Songbird (horse)

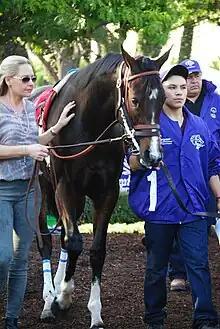
Songbird at the 2016 Breeders' Cup Distaff

Songbird (foaled April 30, 2013) is a retired US Hall of Fame Thoroughbred racehorse who was a two-time Eclipse Award winner. She won thirteen times, nine of them in Grade I races, and had career earnings of almost $4.7 million.